Egan Center

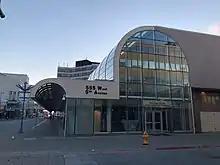
Egan Center

The William A. Egan Civic and Convention Center (commonly known as simply the Egan Center) is a convention center located in downtown Anchorage, Alaska at 555 West Fifth Avenue. Constructed in 1984 as part of a massive Anchorage-wide public works project dubbed "Project 80s", it replaced the original Z. J. Loussac Library, which opened on the same site in 1955 and was demolished in 1981. The library moved to a new building in midtown Anchorage, also as part of Project 80s. The building is named for Alaska's first governor, William Allen Egan. It features a unique glass front that runs the entire length of the facility providing the reception area and the giant Ficus retusa trees inside with plenty of natural light. A skywalk across Fifth Avenue connects the building to the Alaska Center for the Performing Arts.